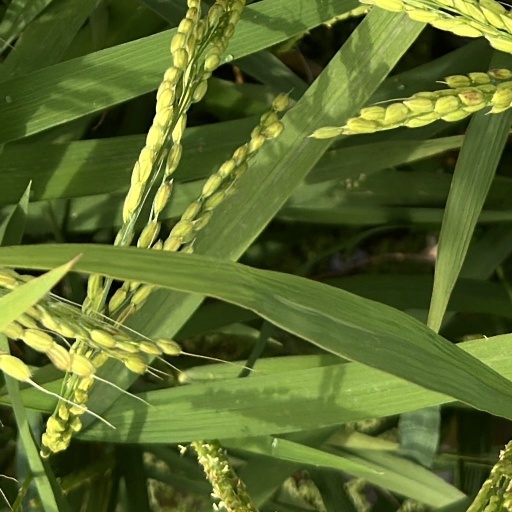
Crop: rice